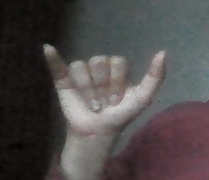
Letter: ya